2016 Lone Star Le Mans

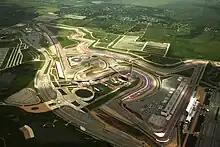
Circuit of the Americas "(pictured in 2015)", where the race was held.

International Motor Sports Association (IMSA) president Scott Atherton confirmed the race was part of the schedule for the 2016 IMSA SportsCar Championship (IMSA SCC) in August 2015. It was the third consecutive year the event was held as part of the WeatherTech SportsCar Championship. The 2016 Lone Star Le Mans was the eleventh of twelve scheduled sports car races of 2016 by IMSA, and was the eighth round not held on the held as part of the North American Endurance Cup. The race was held at the twenty-turn Circuit of the Americas in Austin, Texas on September 17, 2016.